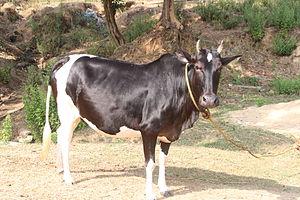
Ponwar est une race bovine indienne. Elle appartient à la sous-espèce zébuine de Bos taurus. Elle porte aussi le nom de purnea.